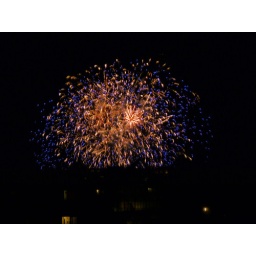
from my window .. over the rooftops - sail 2010